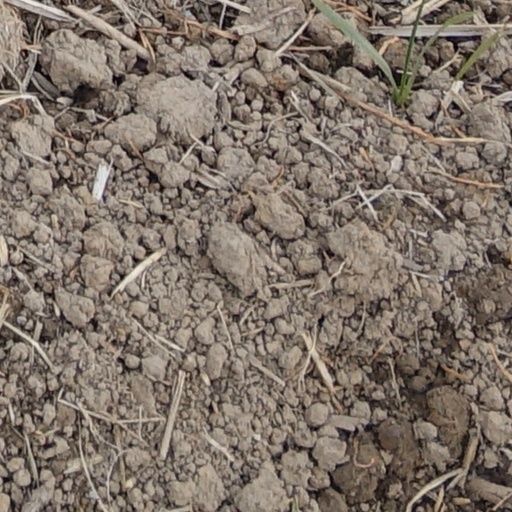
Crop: wheat